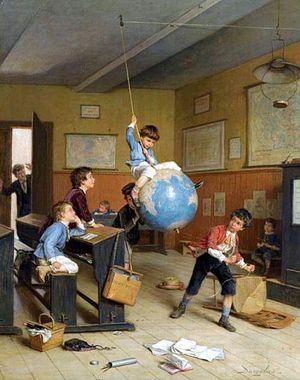
André Henri Dargelas, né à Bordeaux le 11 octobre 1828 et mort à Écouen en juin 1906, est un peintre et dessinateur français du mouvement réaliste.